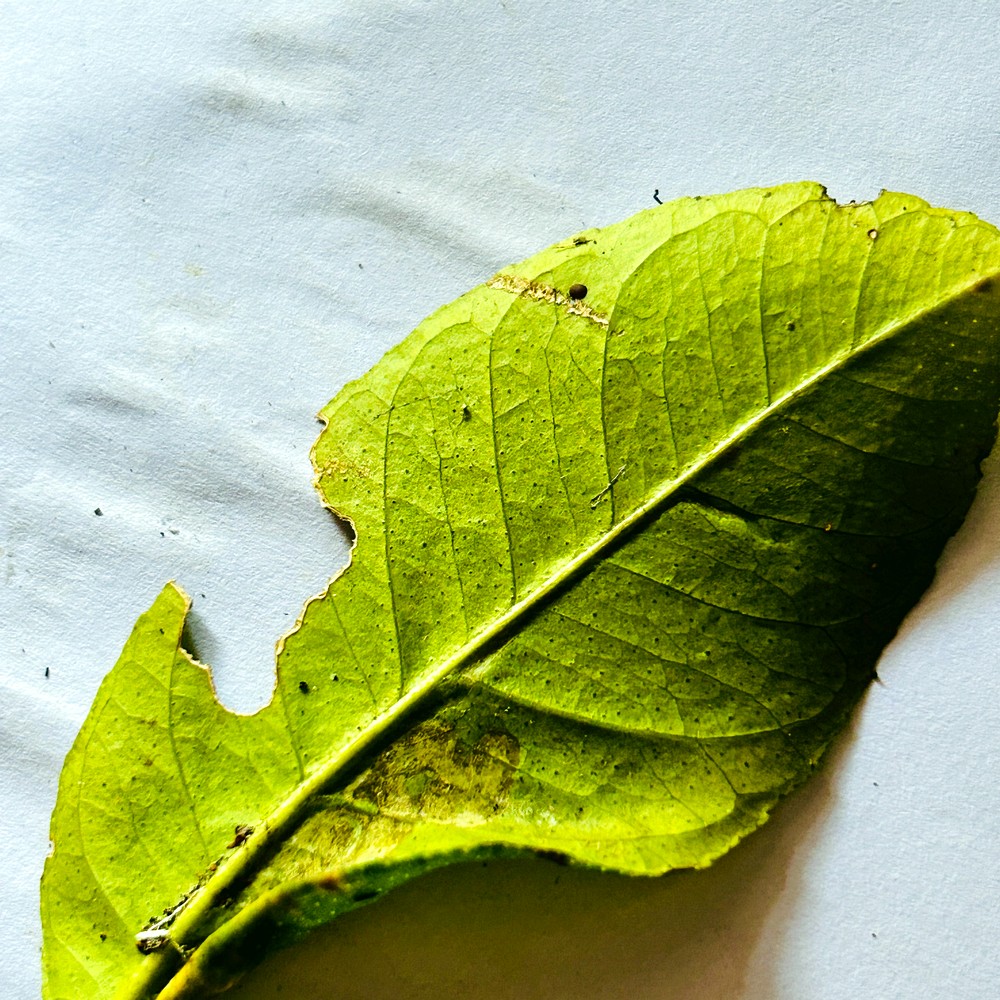
Label: Deficiency Leaf